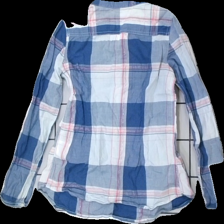
View: back
Type: Shirt
Category: Children
Brand: Logg (H&M)
Colors: Blue, Pink, White
Material: 100% cott
Pattern: Other
Cut: Regular
Size: 146
Stains: Minor
Damage: Armpit stains
Damage location: top center
Damage 2: stains
Damage 2 location: bottom right
Price range: <50
Recommended usage: Recycle
Description: Blue. pink and white plaid patterened shirt for kids, size 146. From LOGG by H&M. Poor condition.